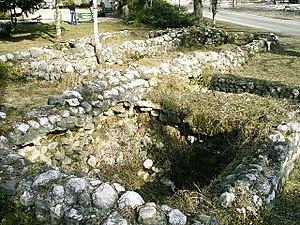
Cet article recense les monuments nationaux situés sur le territoire de la municipalité de Travnik en Bosnie-Herzégovine et dans la Fédération de Bosnie-et-Herzégovine. La liste établie par la Commission pour la protection des monuments nationaux compte 15 monuments nationaux inscrits sur la liste principale et 10 monuments inscrits sur une liste provisoire.
Varošluk est un village de Bosnie-Herzégovine. Il est situé dans la municipalité de Travnik, dans le canton de Bosnie centrale et dans la Fédération de Bosnie-et-Herzégovine. Selon les premiers résultats du recensement bosnien de 2013, il compte 709 habitants.